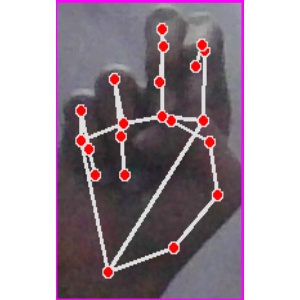
अक्षर: ह